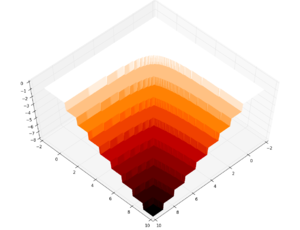
Représentation en 3D de la fonction de deux variables f ( x , y ) = { y x &#x2212